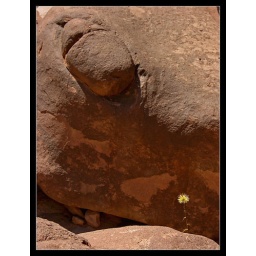
A flower grows in a rock under the watch of an Dinossaur :D High Mountain Region, Sinai Peninsula. Egypt.